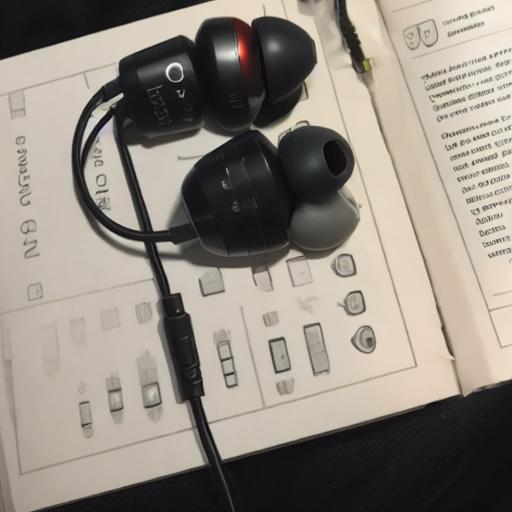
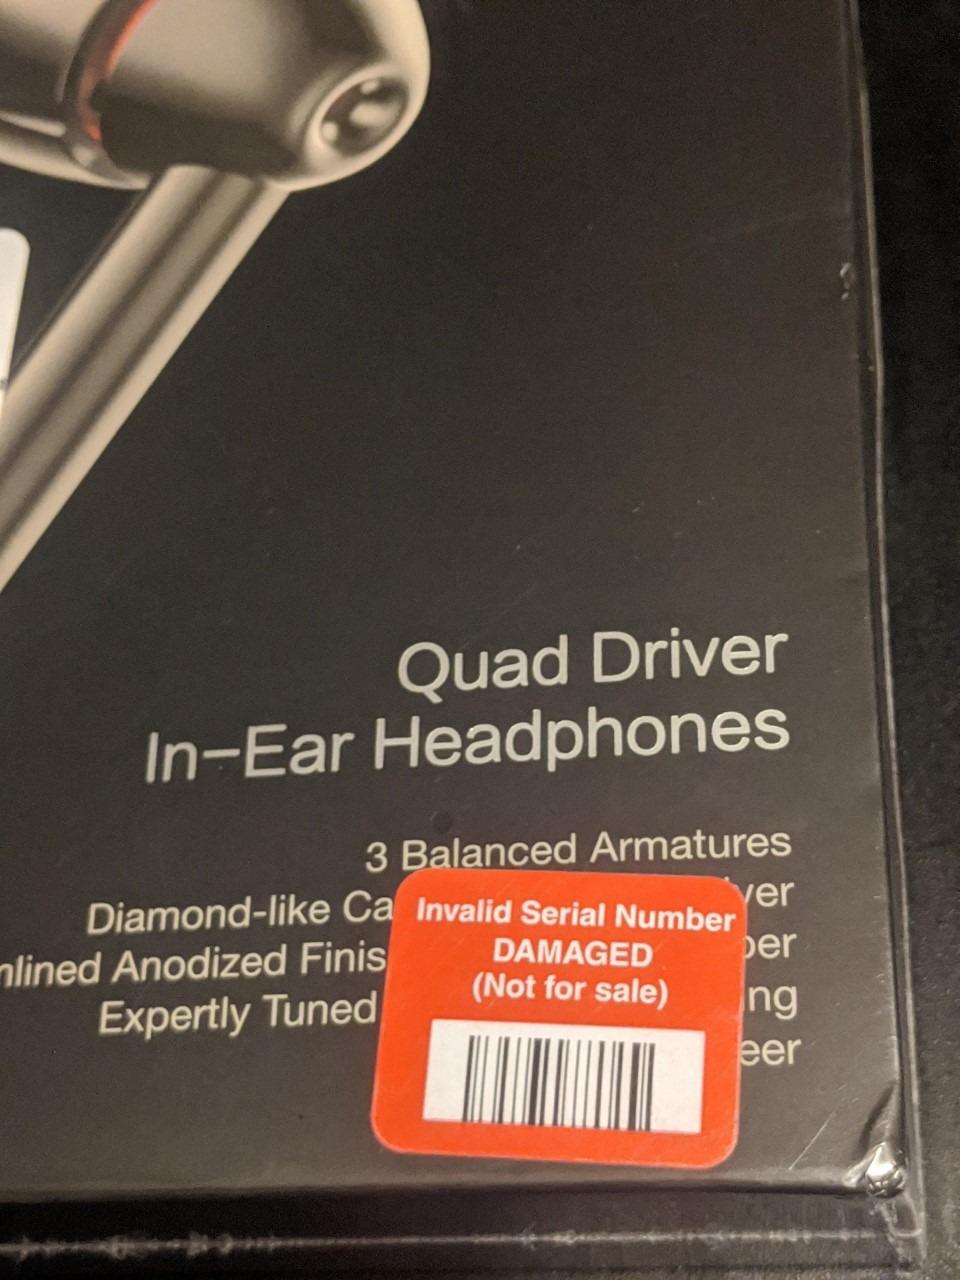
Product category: headphones
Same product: no